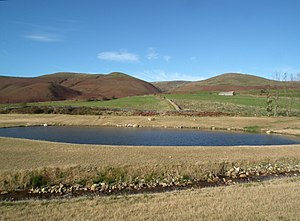
Baystone Bank Reservoir
Området, hvor Baystone Bank Reservoir tidligere lå; nu er der kun en mindre dam tilbage.
Baystone Bank Reservoir var en kunstigt anlagt sø i Lake District, Cumbria, England, nord for landsbyen Millom og øst for højdedraget White Combe. Søen blev anlagt i årene 1876-77 med henblik på at fungere som drikkevandsreservoir. Den blev ikke mere benyttet efter 1996, og siden har siden været anvendt til ørredfiskeri.